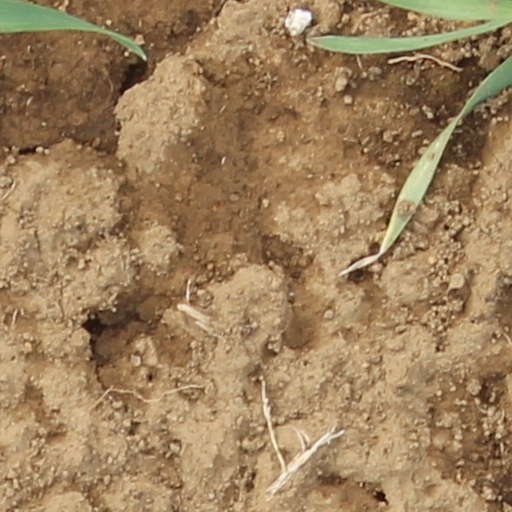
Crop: wheat